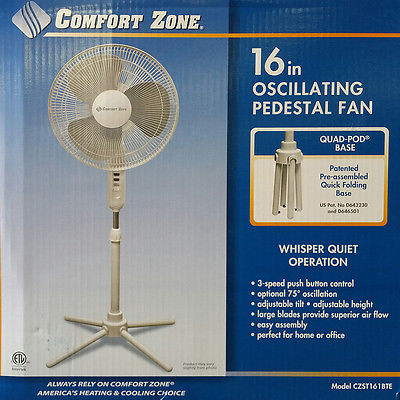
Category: fan